Al Gionfriddo

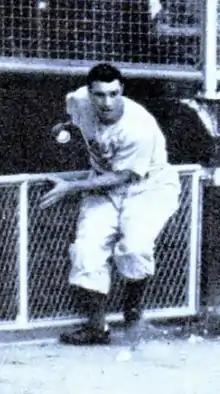
Al Gionfriddo making a catch against Joe DiMaggio during the 1947 World Series.

Albert Francis Gionfriddo (March 8, 1922 – March 14, 2003) was an American professional baseball player who played in Major League Baseball as an outfielder.